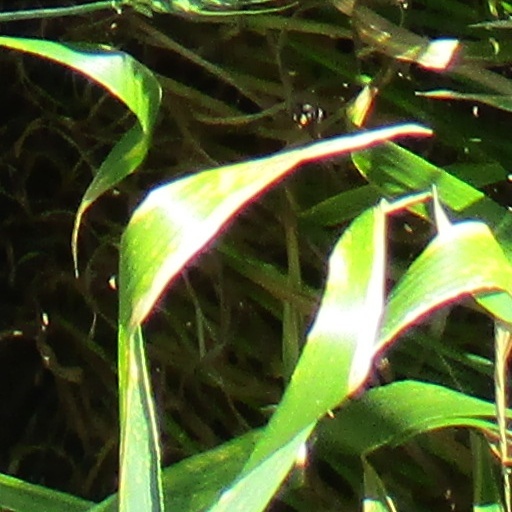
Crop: wheat